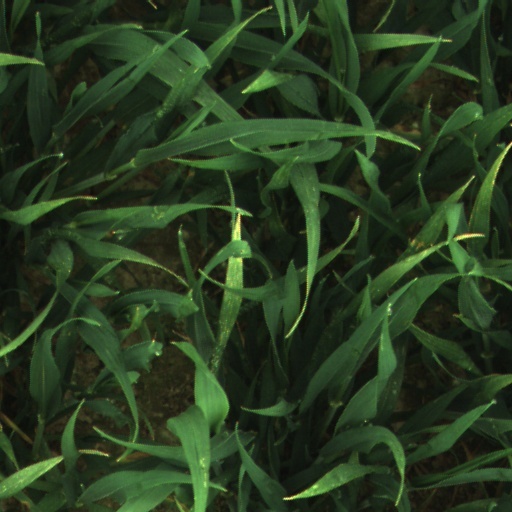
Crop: wheat